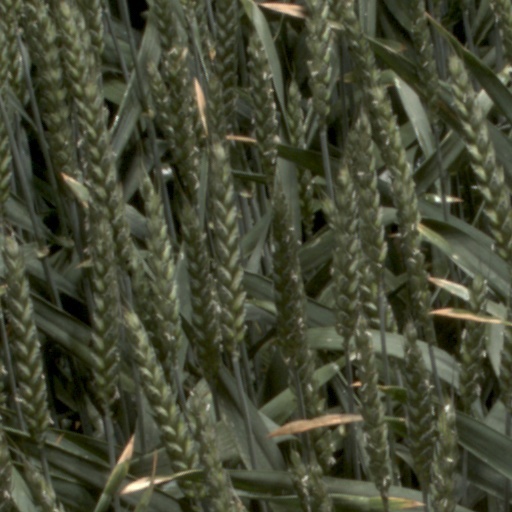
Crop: wheat